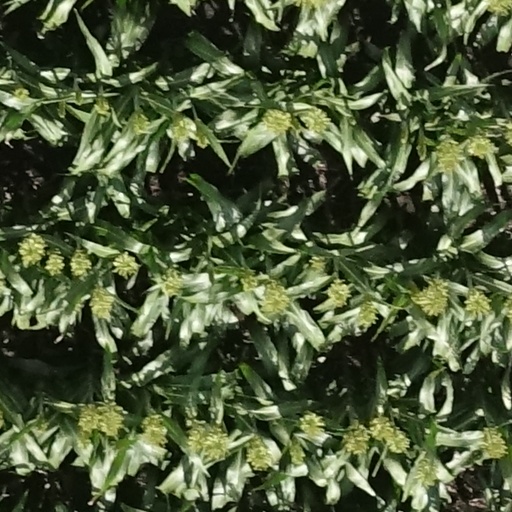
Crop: sorghum